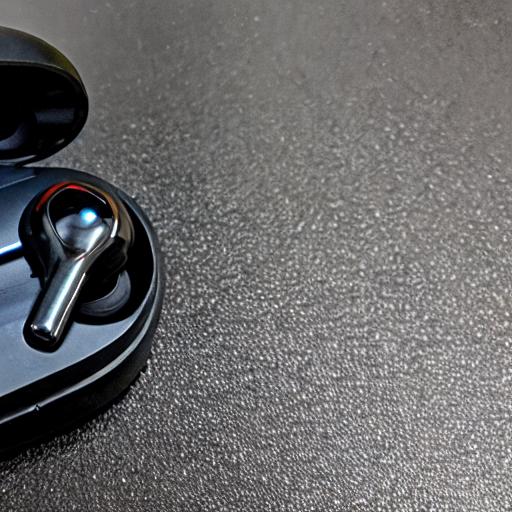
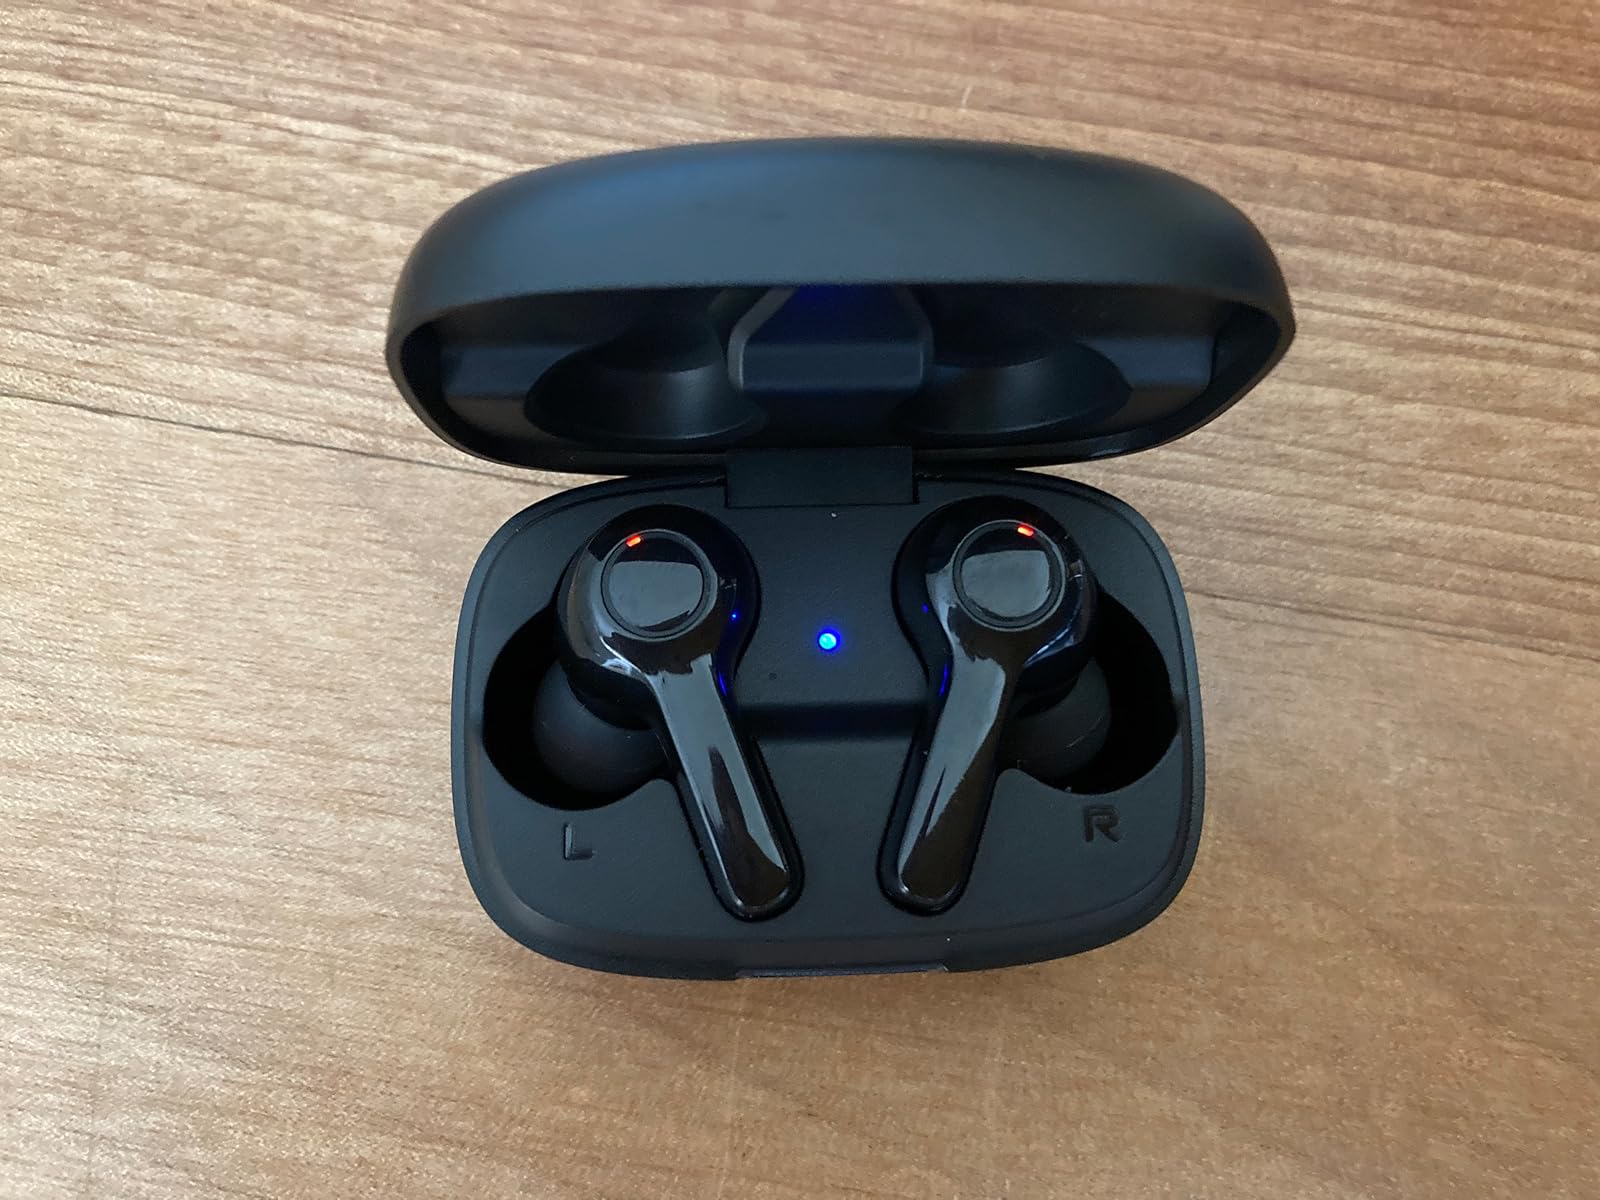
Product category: earbuds
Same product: no